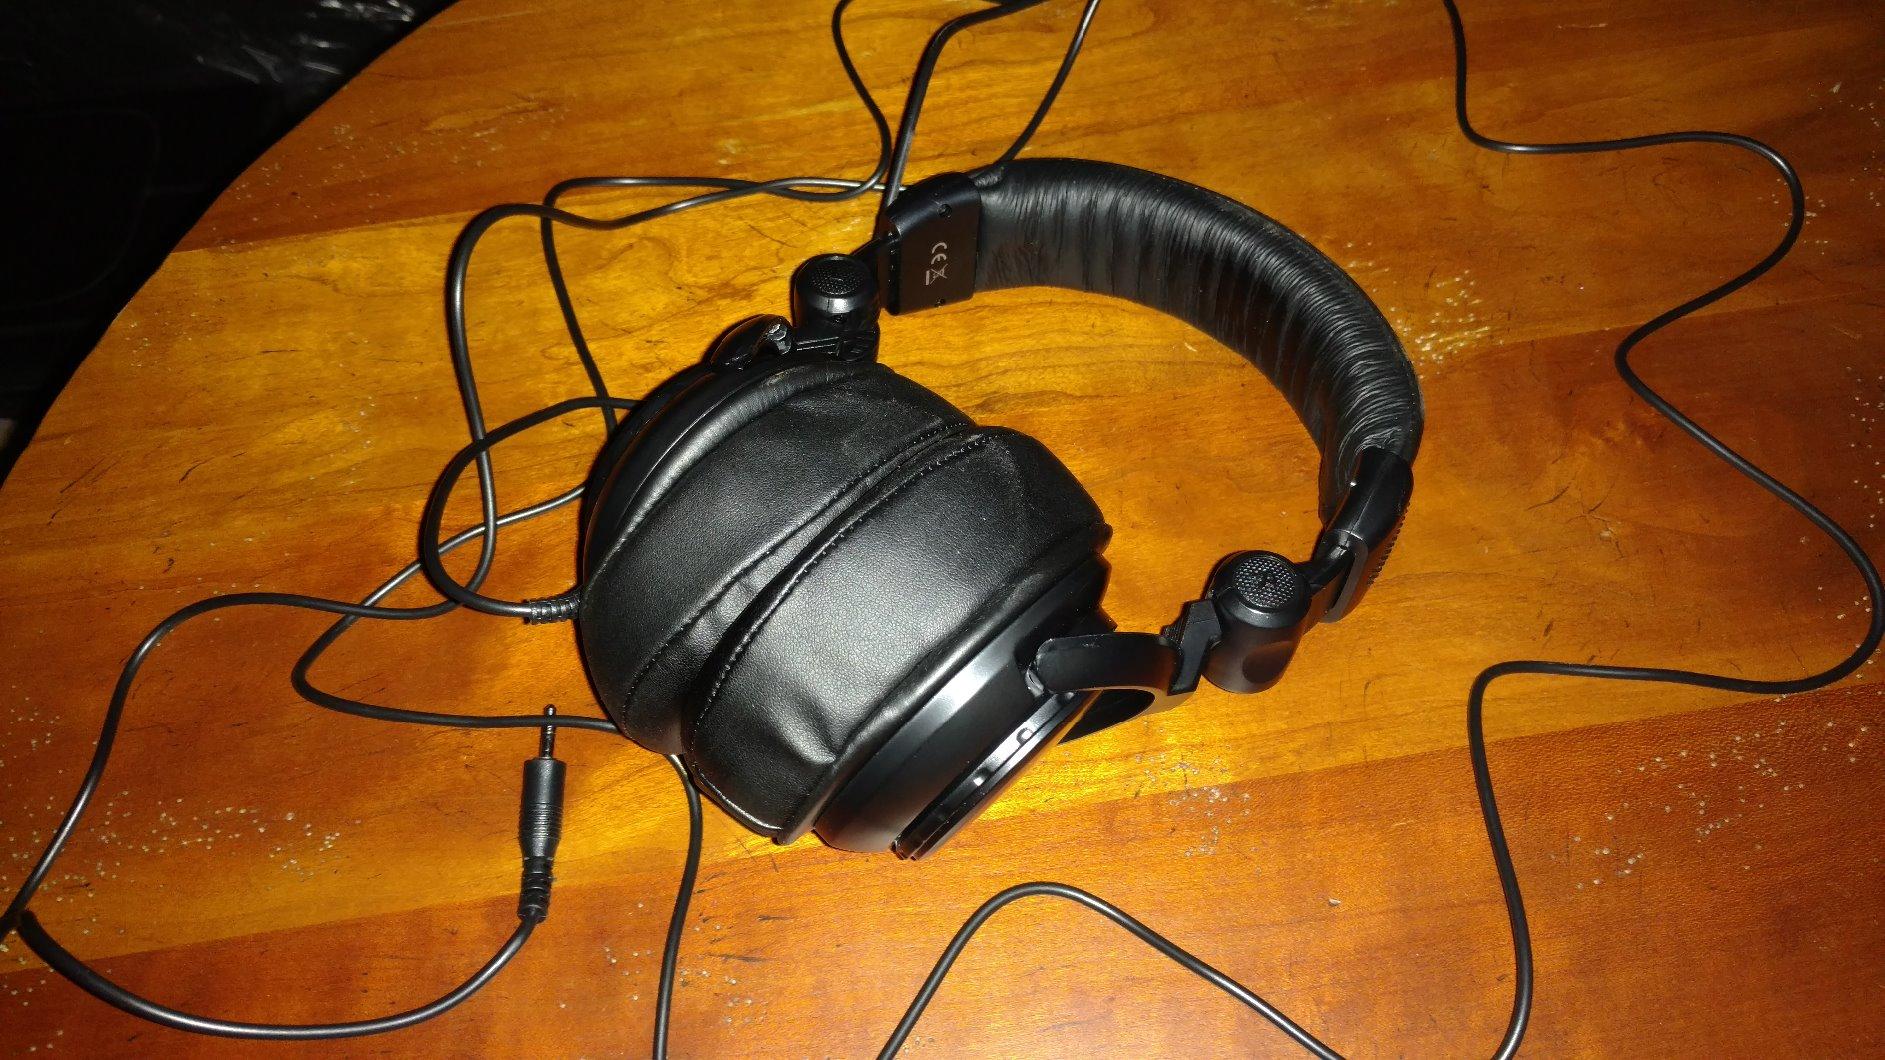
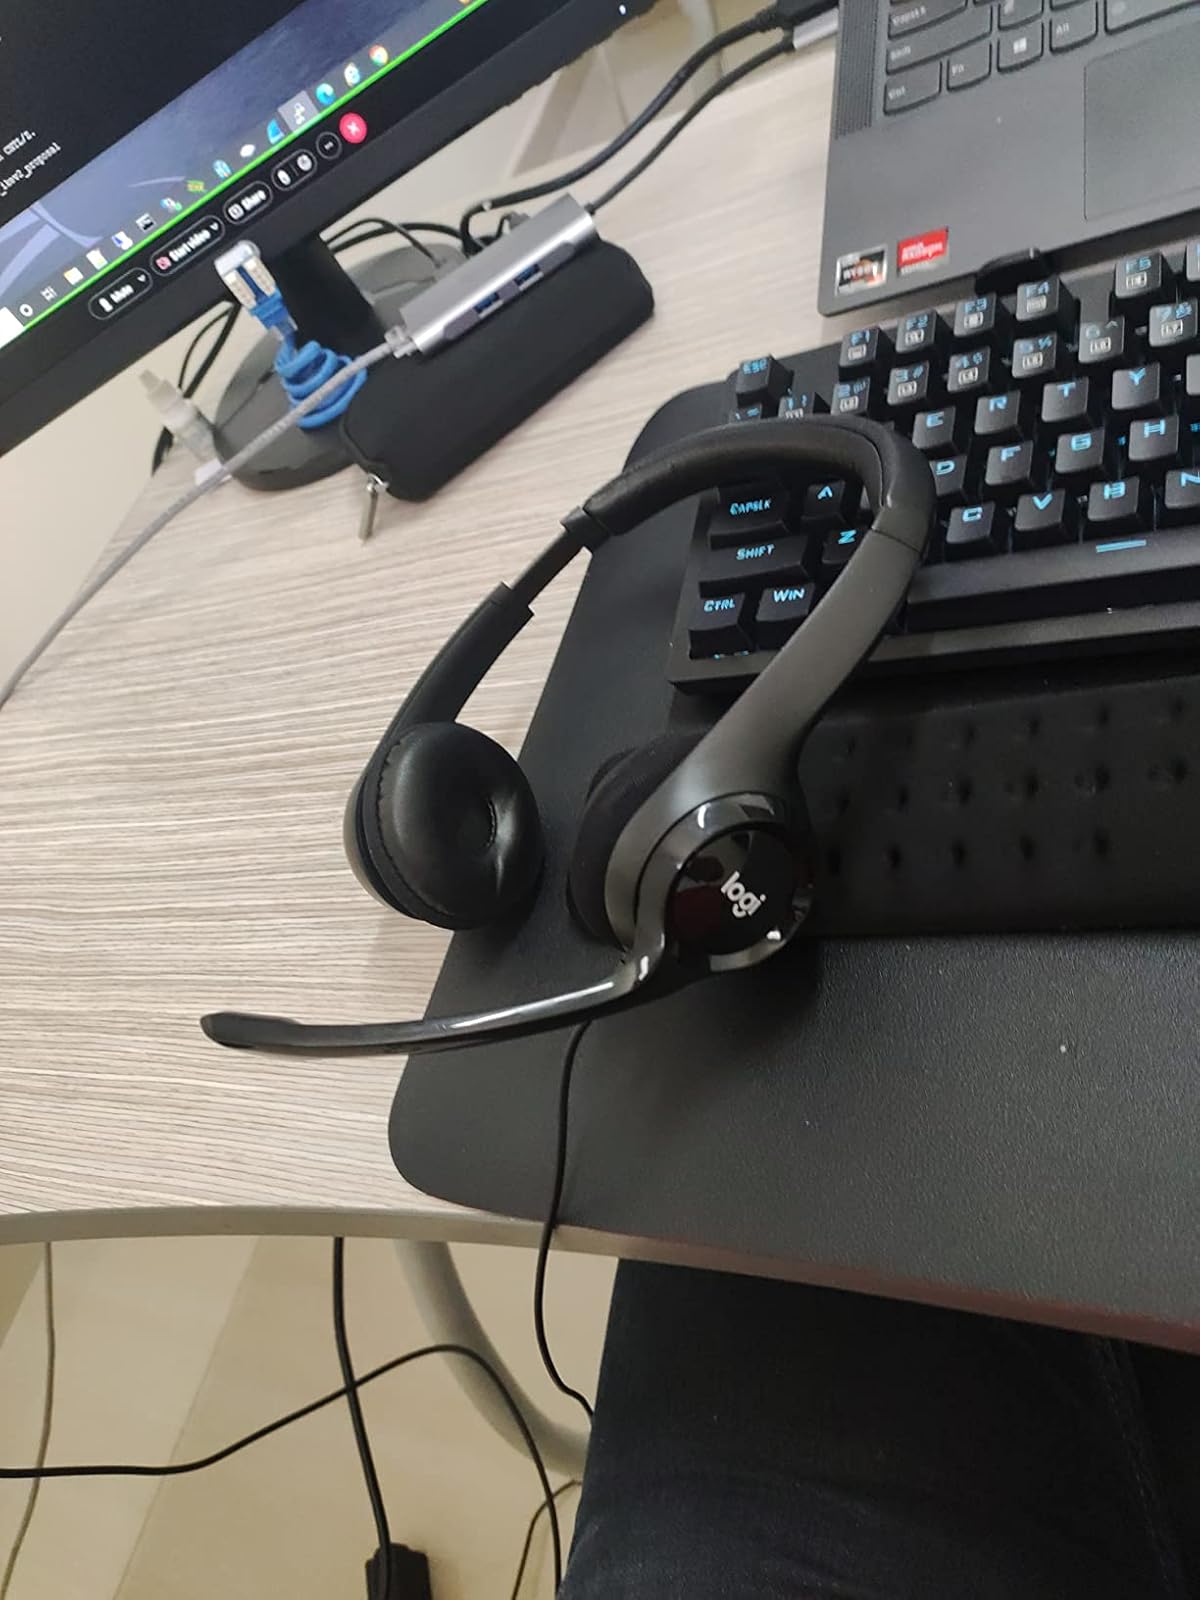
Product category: headphones
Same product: no